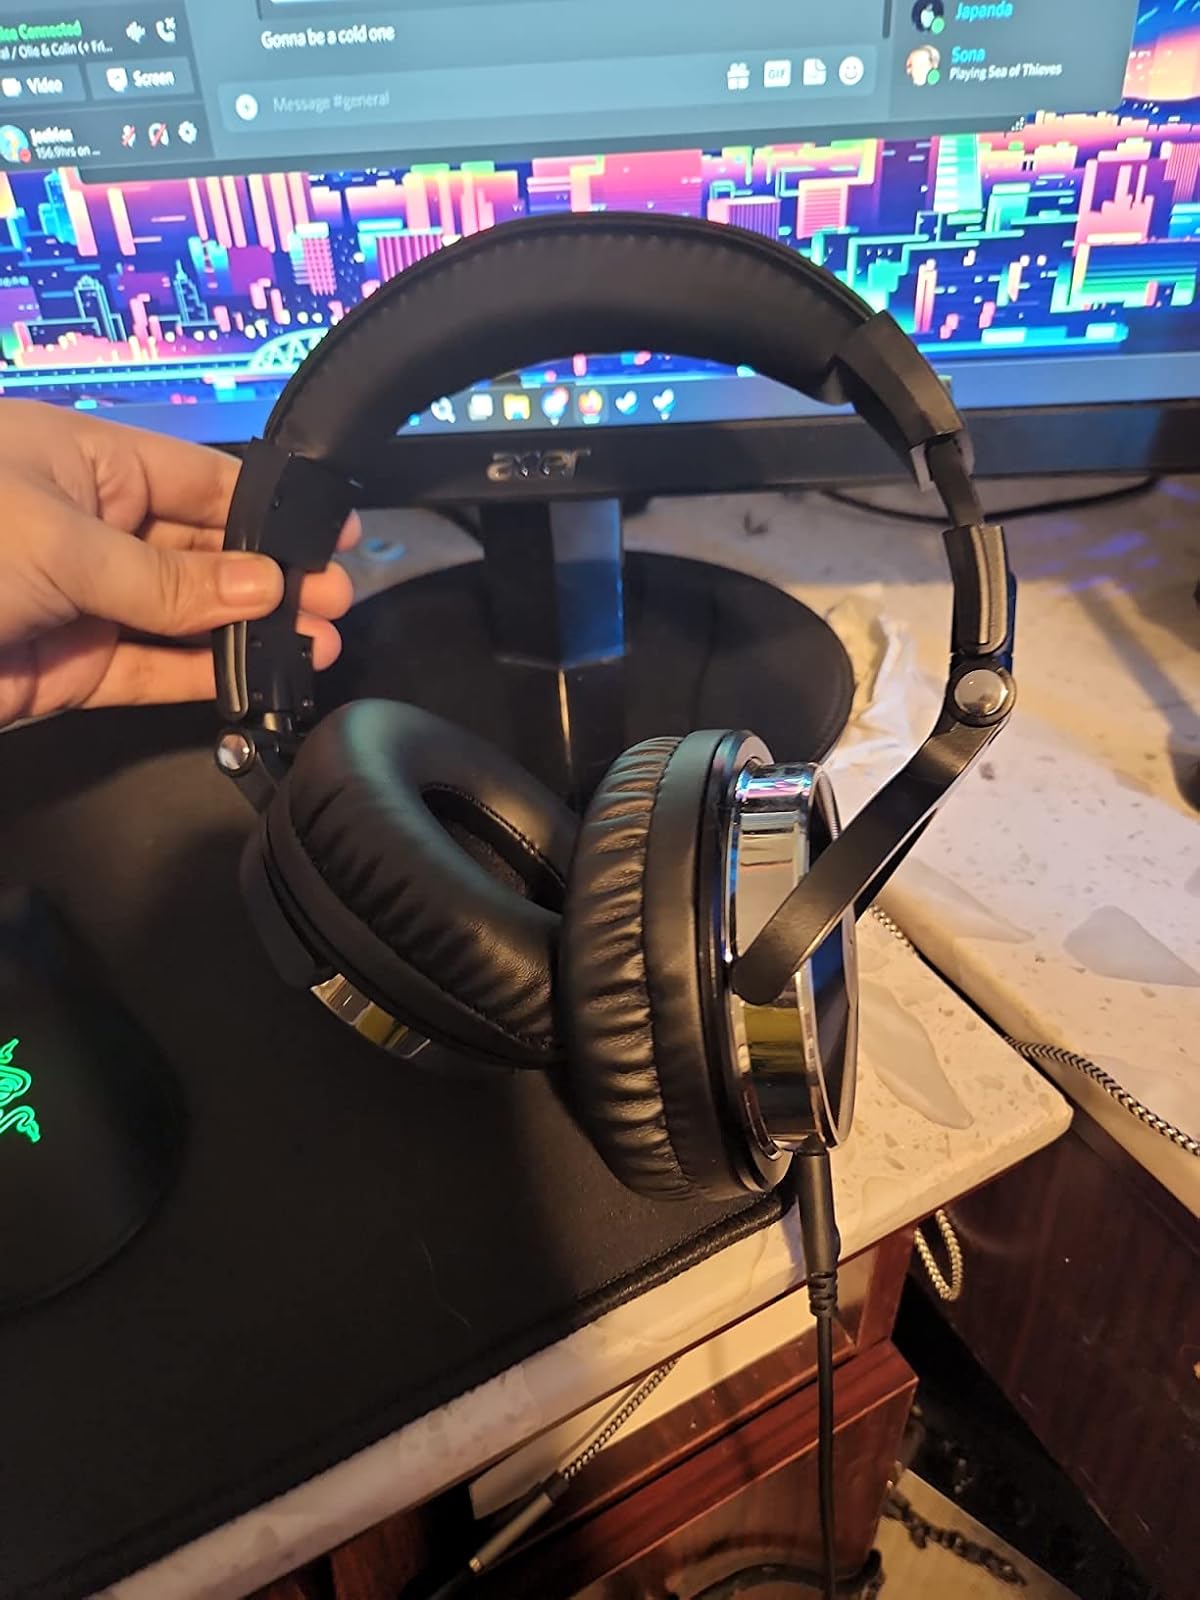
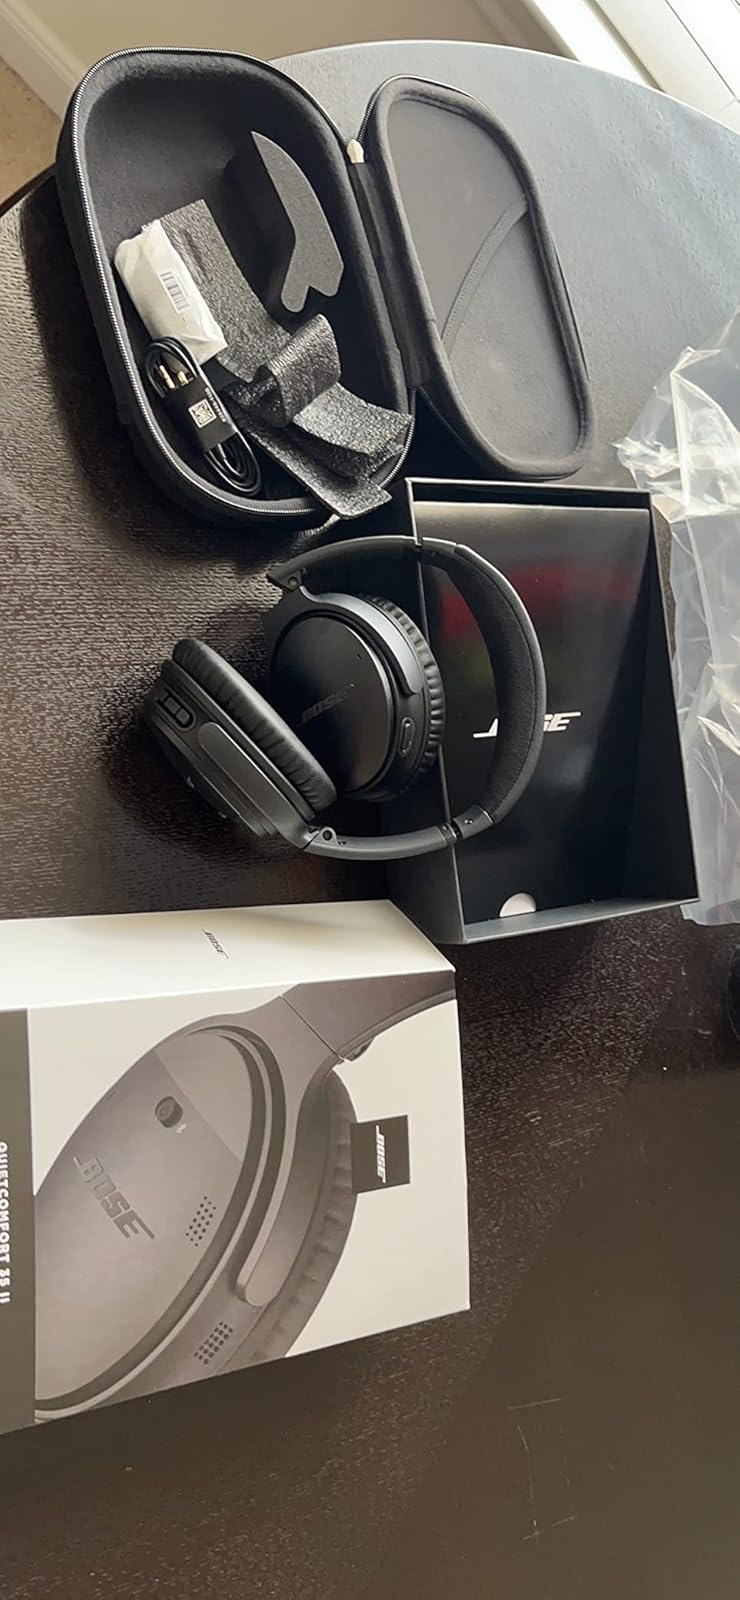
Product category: headphones
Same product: no